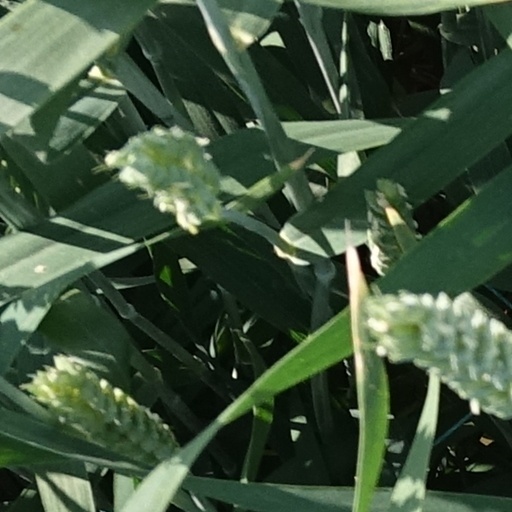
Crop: wheat